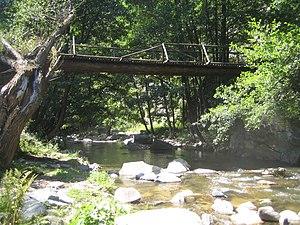
Pont sur la Kanina près de Kovačevica (Bulgarie)
Kovatchevitsa est un village-musée de Bulgarie du sud-ouest, situé dans l’oblast de Blagoevgrad, obština de Gărmen.